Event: Nepal Earthquake
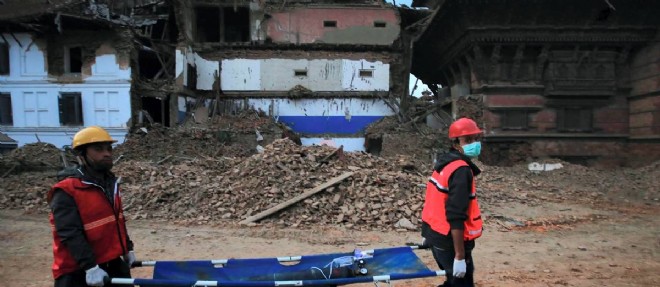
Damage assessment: damage